Residencia Don Andrés Hernández

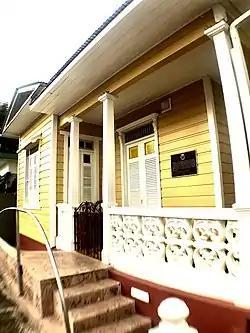
The house in 2018.

The Don Andrés Hernández Residence (Spanish: "Residencia Don Andrés Hernández"), also known as the Don Modesto Hernández Residence ("Residencia Don Modesto Hernández"), the Marcos Juan Alegría House ("Casa Marcos Juan Alegria") or just the Yellow House ("La Casa Amarilla"), is a historic house located in Dorado Pueblo (downtown Dorado) in the municipality of the same name in northern Puerto Rico. It was added to the National Register of Historic Places on May 22, 1989. Investigation and oral tradition show that this might very well be the second-oldest house in all of Dorado. The sunken level of property, with regards to the current level of the town, testifies as to the old age of the house. Today it hosts a community art school and museum that showcases visual arts and memorabilia of local artist Marcos Juan Alegría.